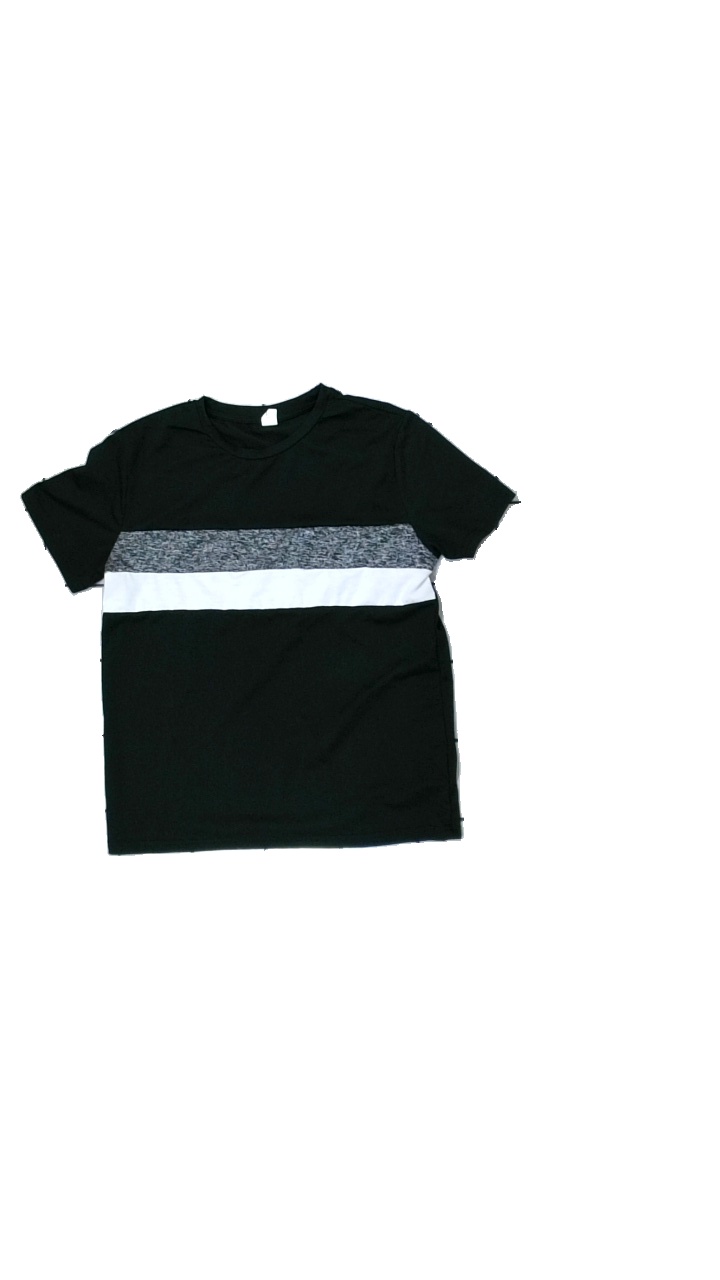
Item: T-shirt (Children)
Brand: Shein
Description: t-shirt med tryck
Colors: Black, White, Grey
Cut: C-collar
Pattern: Other
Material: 95% polyester 5% elastan
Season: All
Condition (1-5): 3
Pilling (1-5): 2
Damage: nopprigt
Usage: Energy Recovery
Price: <50